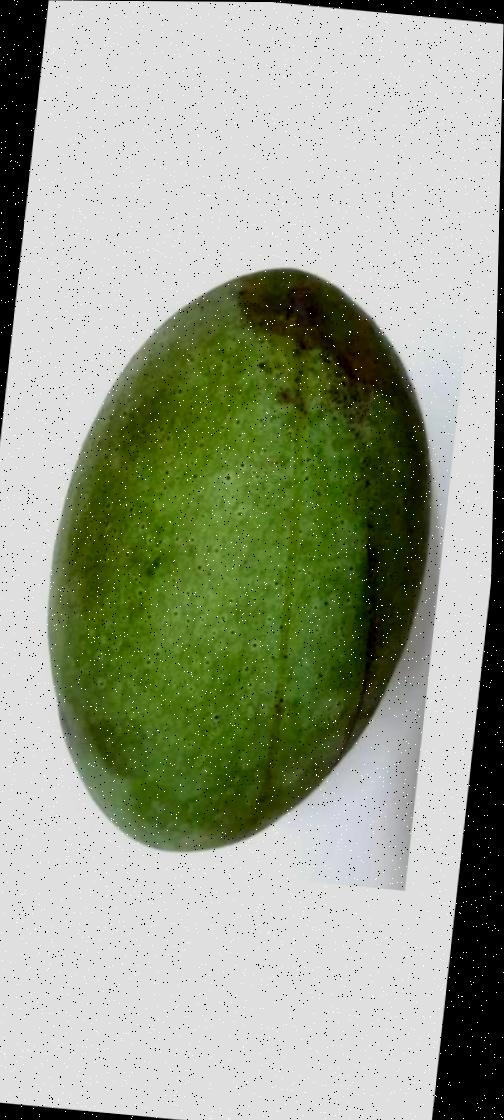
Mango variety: Fazli Classic